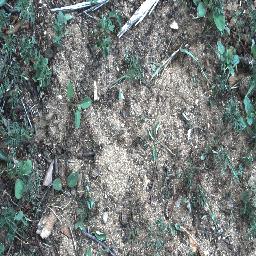
Label: negative